Basilica di San Vincenzo

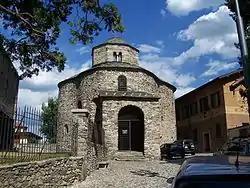
The Baptistry of St. John.

Next to the church is the contemporary Baptistry of St John, which was built at the same time. Its plan is inspired by that of the 9th century Santa Maria presso San Satiro in Milan, although in a simplified form: a cruciform shape with a square hall limited by four isolated columns and four perpendicular arches, and four semicircular niches. The western niche opens to the interior, from which stairs lead to the matronei (tribunes in the upper floor), which are not present in San Satiro. The interior ends with a dome, externally covered by an octagonal drum with four windows and small arches.